Aurelia labiata

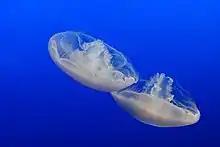
Moon Jelly at Monterey Bay Aquarium, California, USA

The "Aurelia labiata" have adaptive behaviors that include directional and vertical swimming. Directional swimming helps them escape from predators, approach to a food source, and swim through turbulence. Vertical swimming allows them to avoid rocky walls and low salinity. These behaviors come from their sensory receptors and nervous system that allows better mobility for their survival.